Lawrence N. Greenleaf

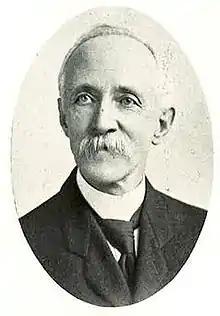
Lawrence N. Greenleaf circa 1880

Lawrence Nichols Greenleaf (October 4, 1838 – October 25, 1922) was an early pioneer of Colorado. He was an entrepreneur, newspaper correspondent, comedian, poet, publisher, and Past Grand Master of Colorado Masons. He is best remembered for his poetry, especially his "The Lodge Room Over Simpkins’ Store". He has been called "poet laureate of Freemasonry" and "Pioneer Poet".